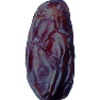
Label: Dates 1